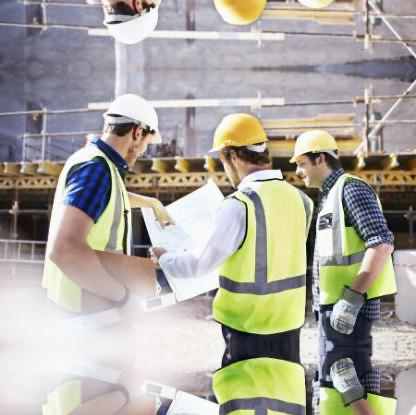
Objects in the image:
label: helmet
label: helmet
label: helmet
label: helmet
label: helmet